Chang San-cheng

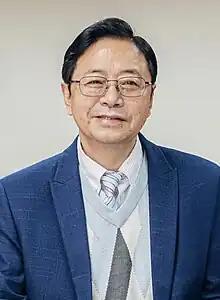
Official portrait, 2022

Chang San-cheng (born 24 June 1954), also known by his English name Simon Chang, is a Taiwanese civil engineer, academic, and politician who has served as the mayor of Taoyuan City since 2022. He previously served as premier of Taiwan from 1 February 2016 to 20 May 2016 after being appointed by President Ma Ying-jeou. Before assuming the premiership, he had served as vice premier from 8 December 2014 under the Mao Chi-kuo cabinet. Chang was the first nonpartisan premier of Taiwan.